Coulonces, Calvados

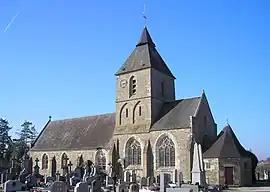
Saint-Gilles

Coulonces is a former commune in the Calvados department in the Normandy region in northwestern France. On 1 January 2016, it was merged into the new commune of Vire Normandie.